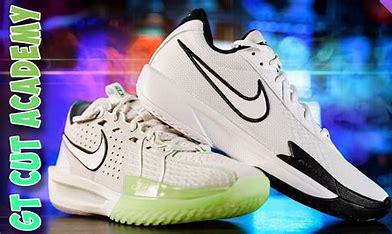
Brand: Nike
Model: G T Cut 3